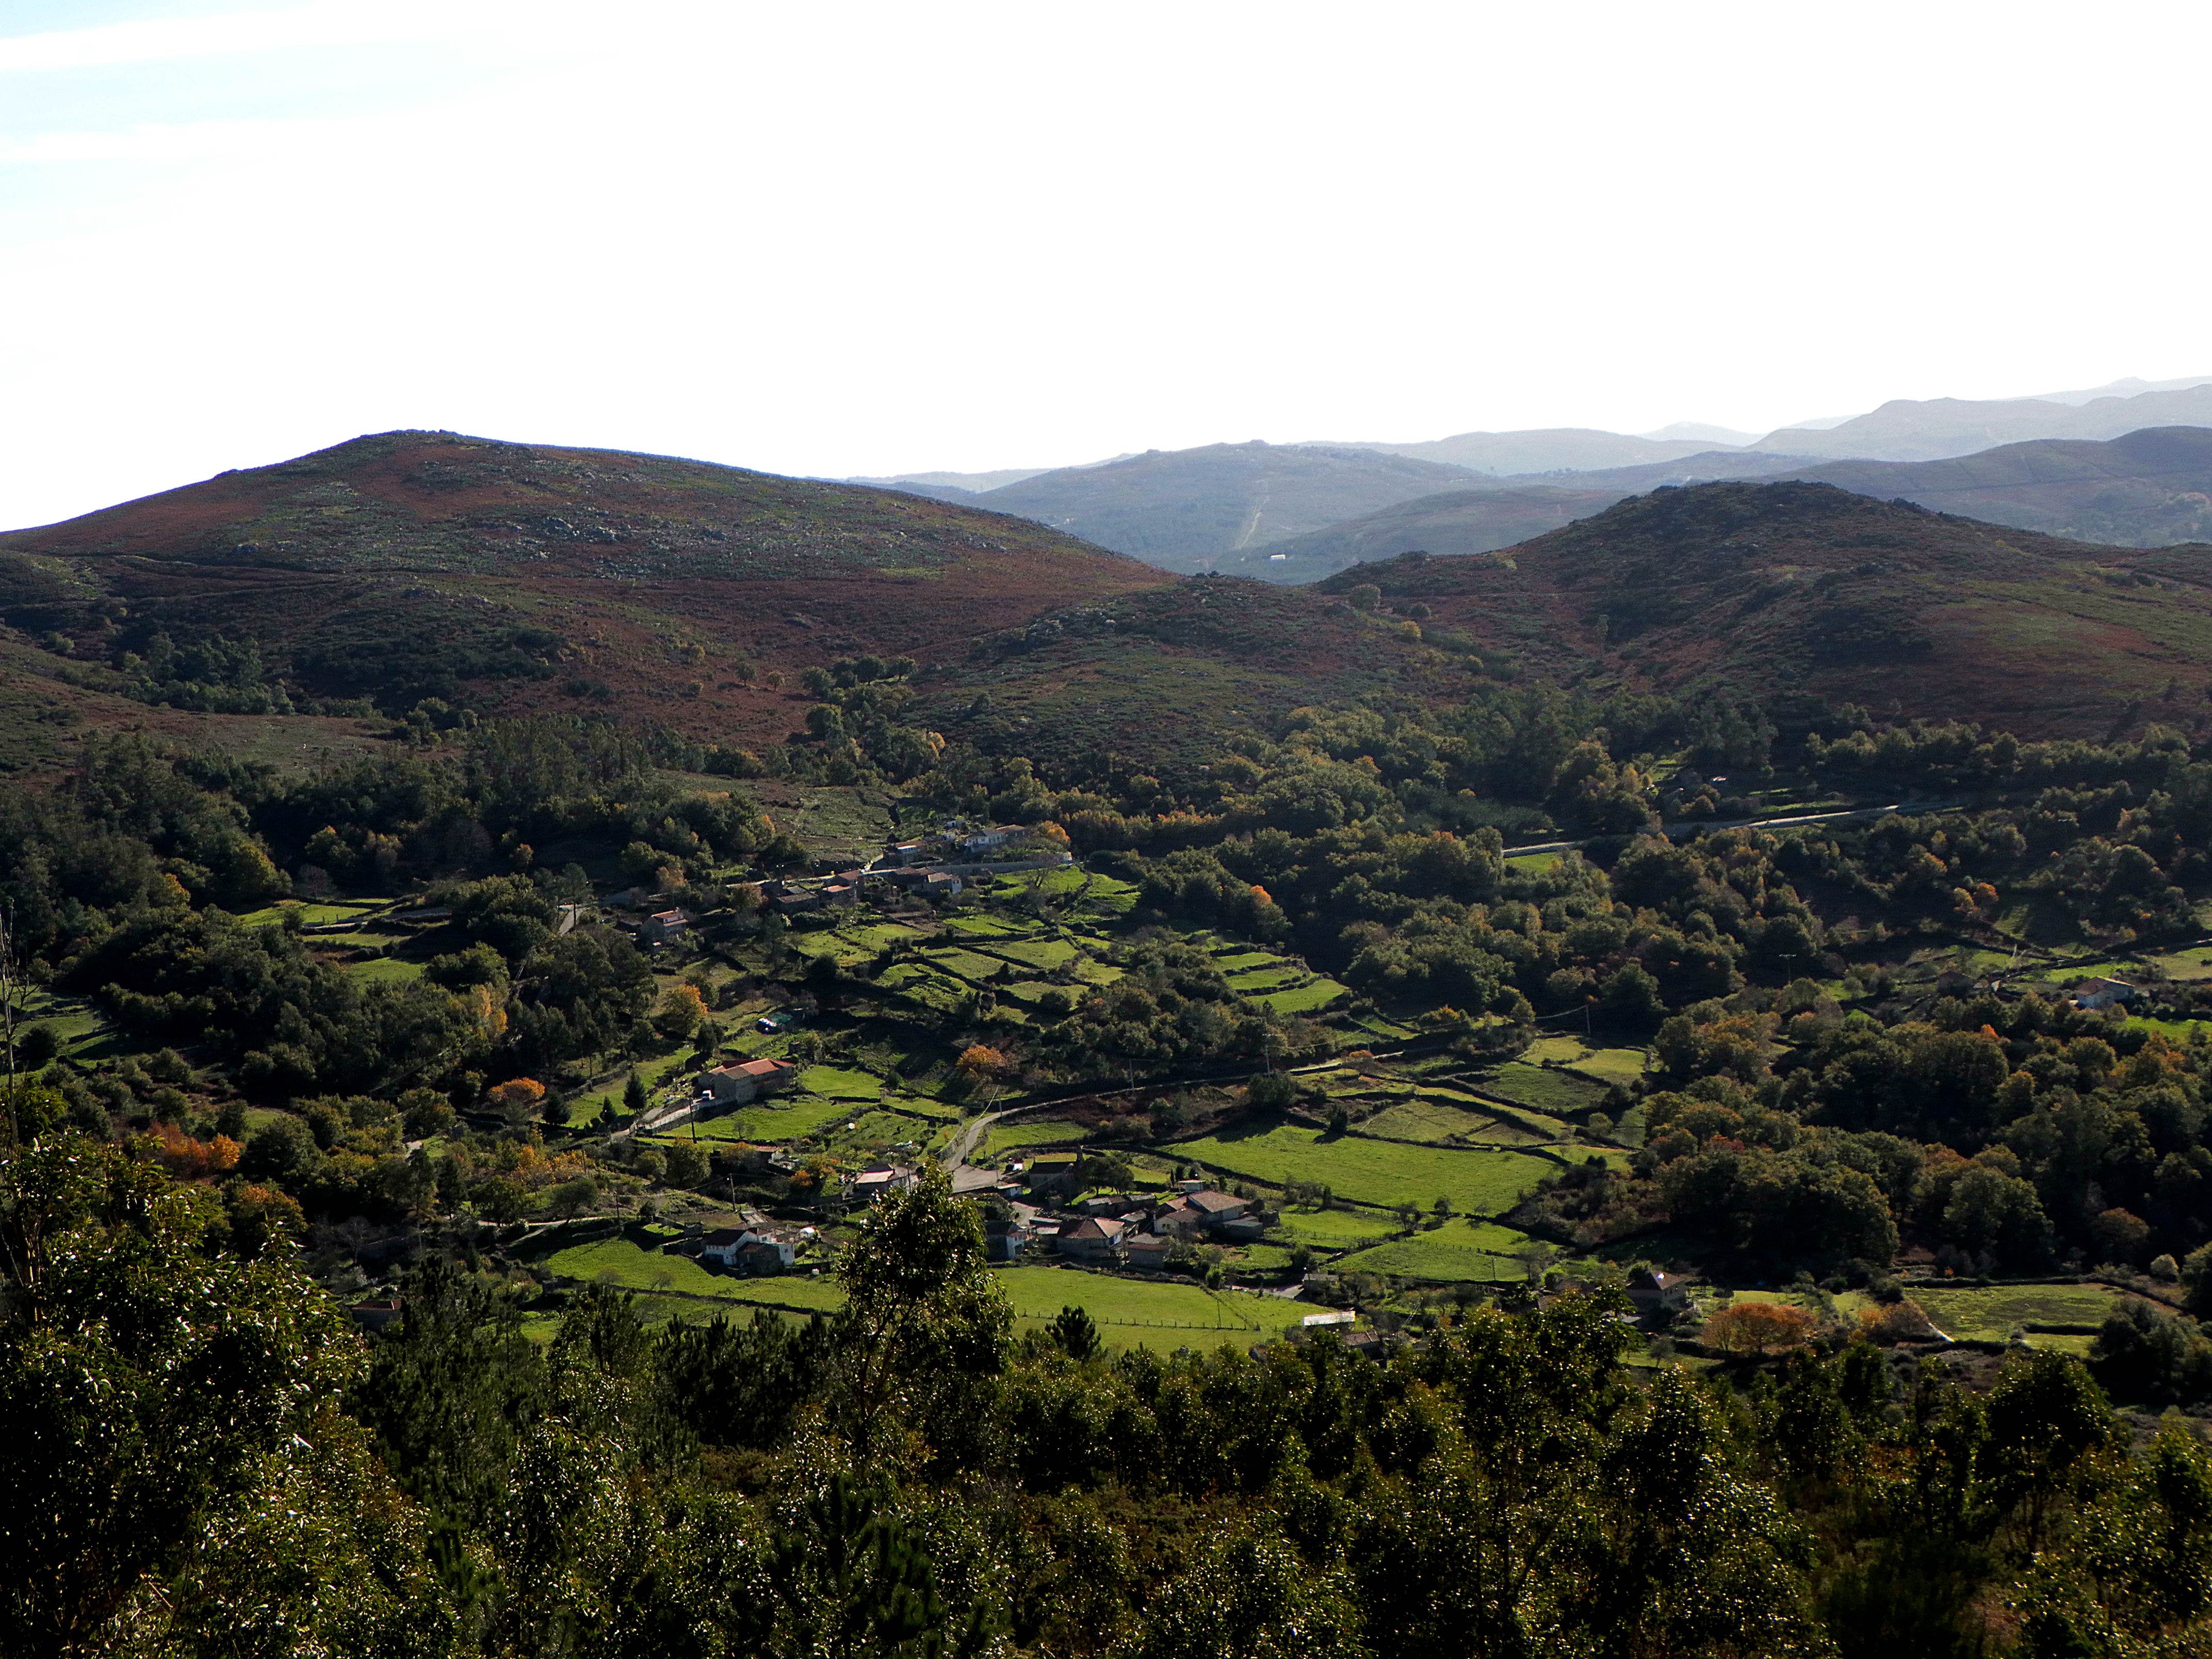
landscape, mountain, hill, valley, panorama, village, ridge, spain, plantation, plateau, galicia, pontevedra, loch, ecosystem, espana, ggl1, aerial photography, hill station, geographical feature, mountainous landforms